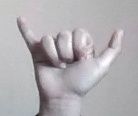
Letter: ya